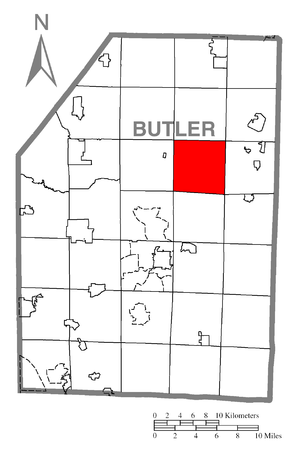
Concord Township est un township, situé dans le comté de Butler, aux États-Unis. En 2010, il comptait une population de 1 505 habitants.